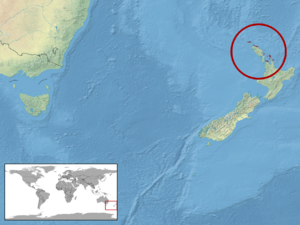
Oligosoma suteri est une espèce de sauriens de la famille des Scincidae.